Mike Tiddy

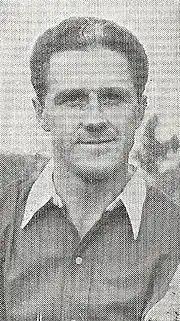
Tiddy in 1958

Michael Douglas Tiddy (4 April 1929 – 25 November 2009) was an English professional football player and manager.